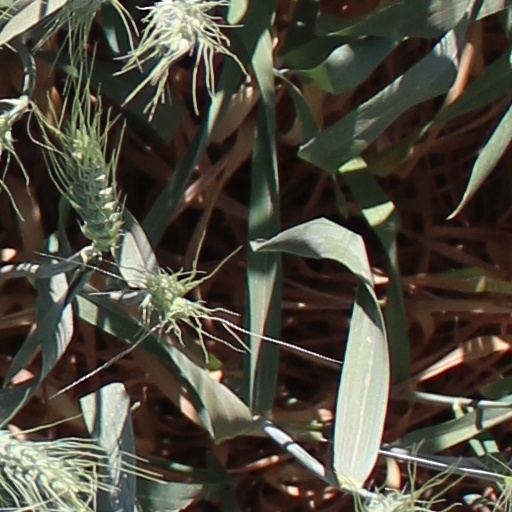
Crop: wheat